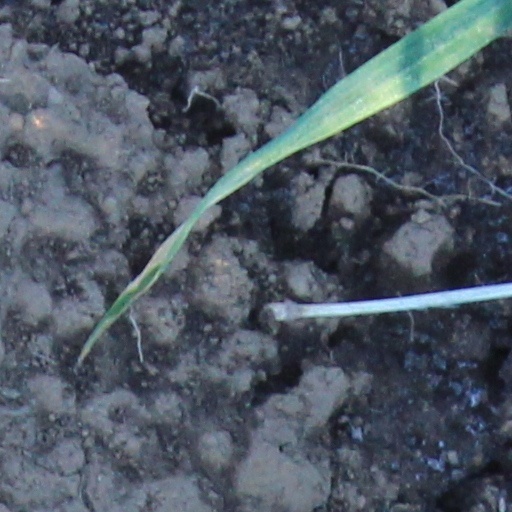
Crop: wheat